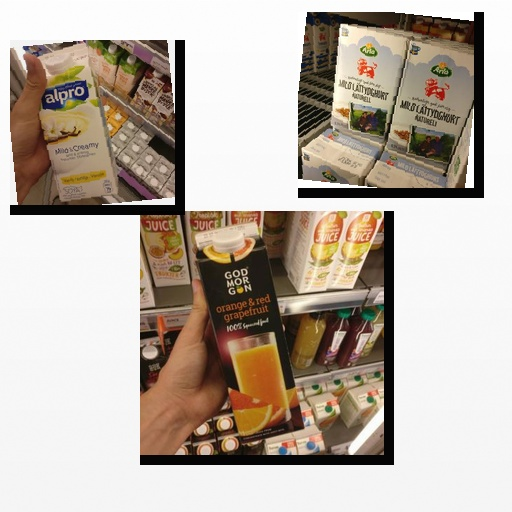
Food items: yoghurt, vanilla_soyghurt, orange_red_grapefruit_juice